Eviction in the United States

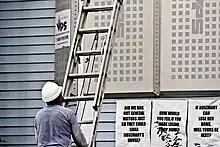
A house in Minneapolis is boarded up in 2009 after the tenant was evicted.

Experiencing eviction is associated with many negative socioeconomic outcomes, including an increased risk of housing instability, job loss, homelessness, and poor health. Having a record of eviction makes it extremely difficult to secure decent housing. A legal eviction will nearly always go on an evictee's permanent record, barring them from future housing opportunities. When an eviction is filed in the court system, this record becomes available to landlords. Landlords can look up the records of prospective renters through a tenant screening report. Through this screening, landlords can find information about prospective tenants' criminal backgrounds, credit scores, and eviction history. If an individual has any history of eviction, this will show up on their record—even if the case was dismissed and the tenant was found not guilty. Most landlords will not accept tenants with any form of an eviction record. Tenants with a record of eviction can also be denied subsidized housing. This exclusion further exacerbates housing instability for minority groups who are most reliant on subsidized housing—in 2019, 42% of HUD program-assisted renters were Black, 19% were Hispanic, and 36% had children, according to the US Department of Housing and Urban Development.